Effects of Hurricane Harvey in Texas

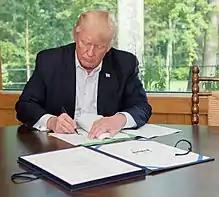
President Trump signs H.R. 601 into effect, providing $15 billion in disaster relief for hurricane victims.

On September 8, President Donald Trump signed into law H.R. 601, which among other spending actions designated $15 billion for Hurricane Harvey relief.